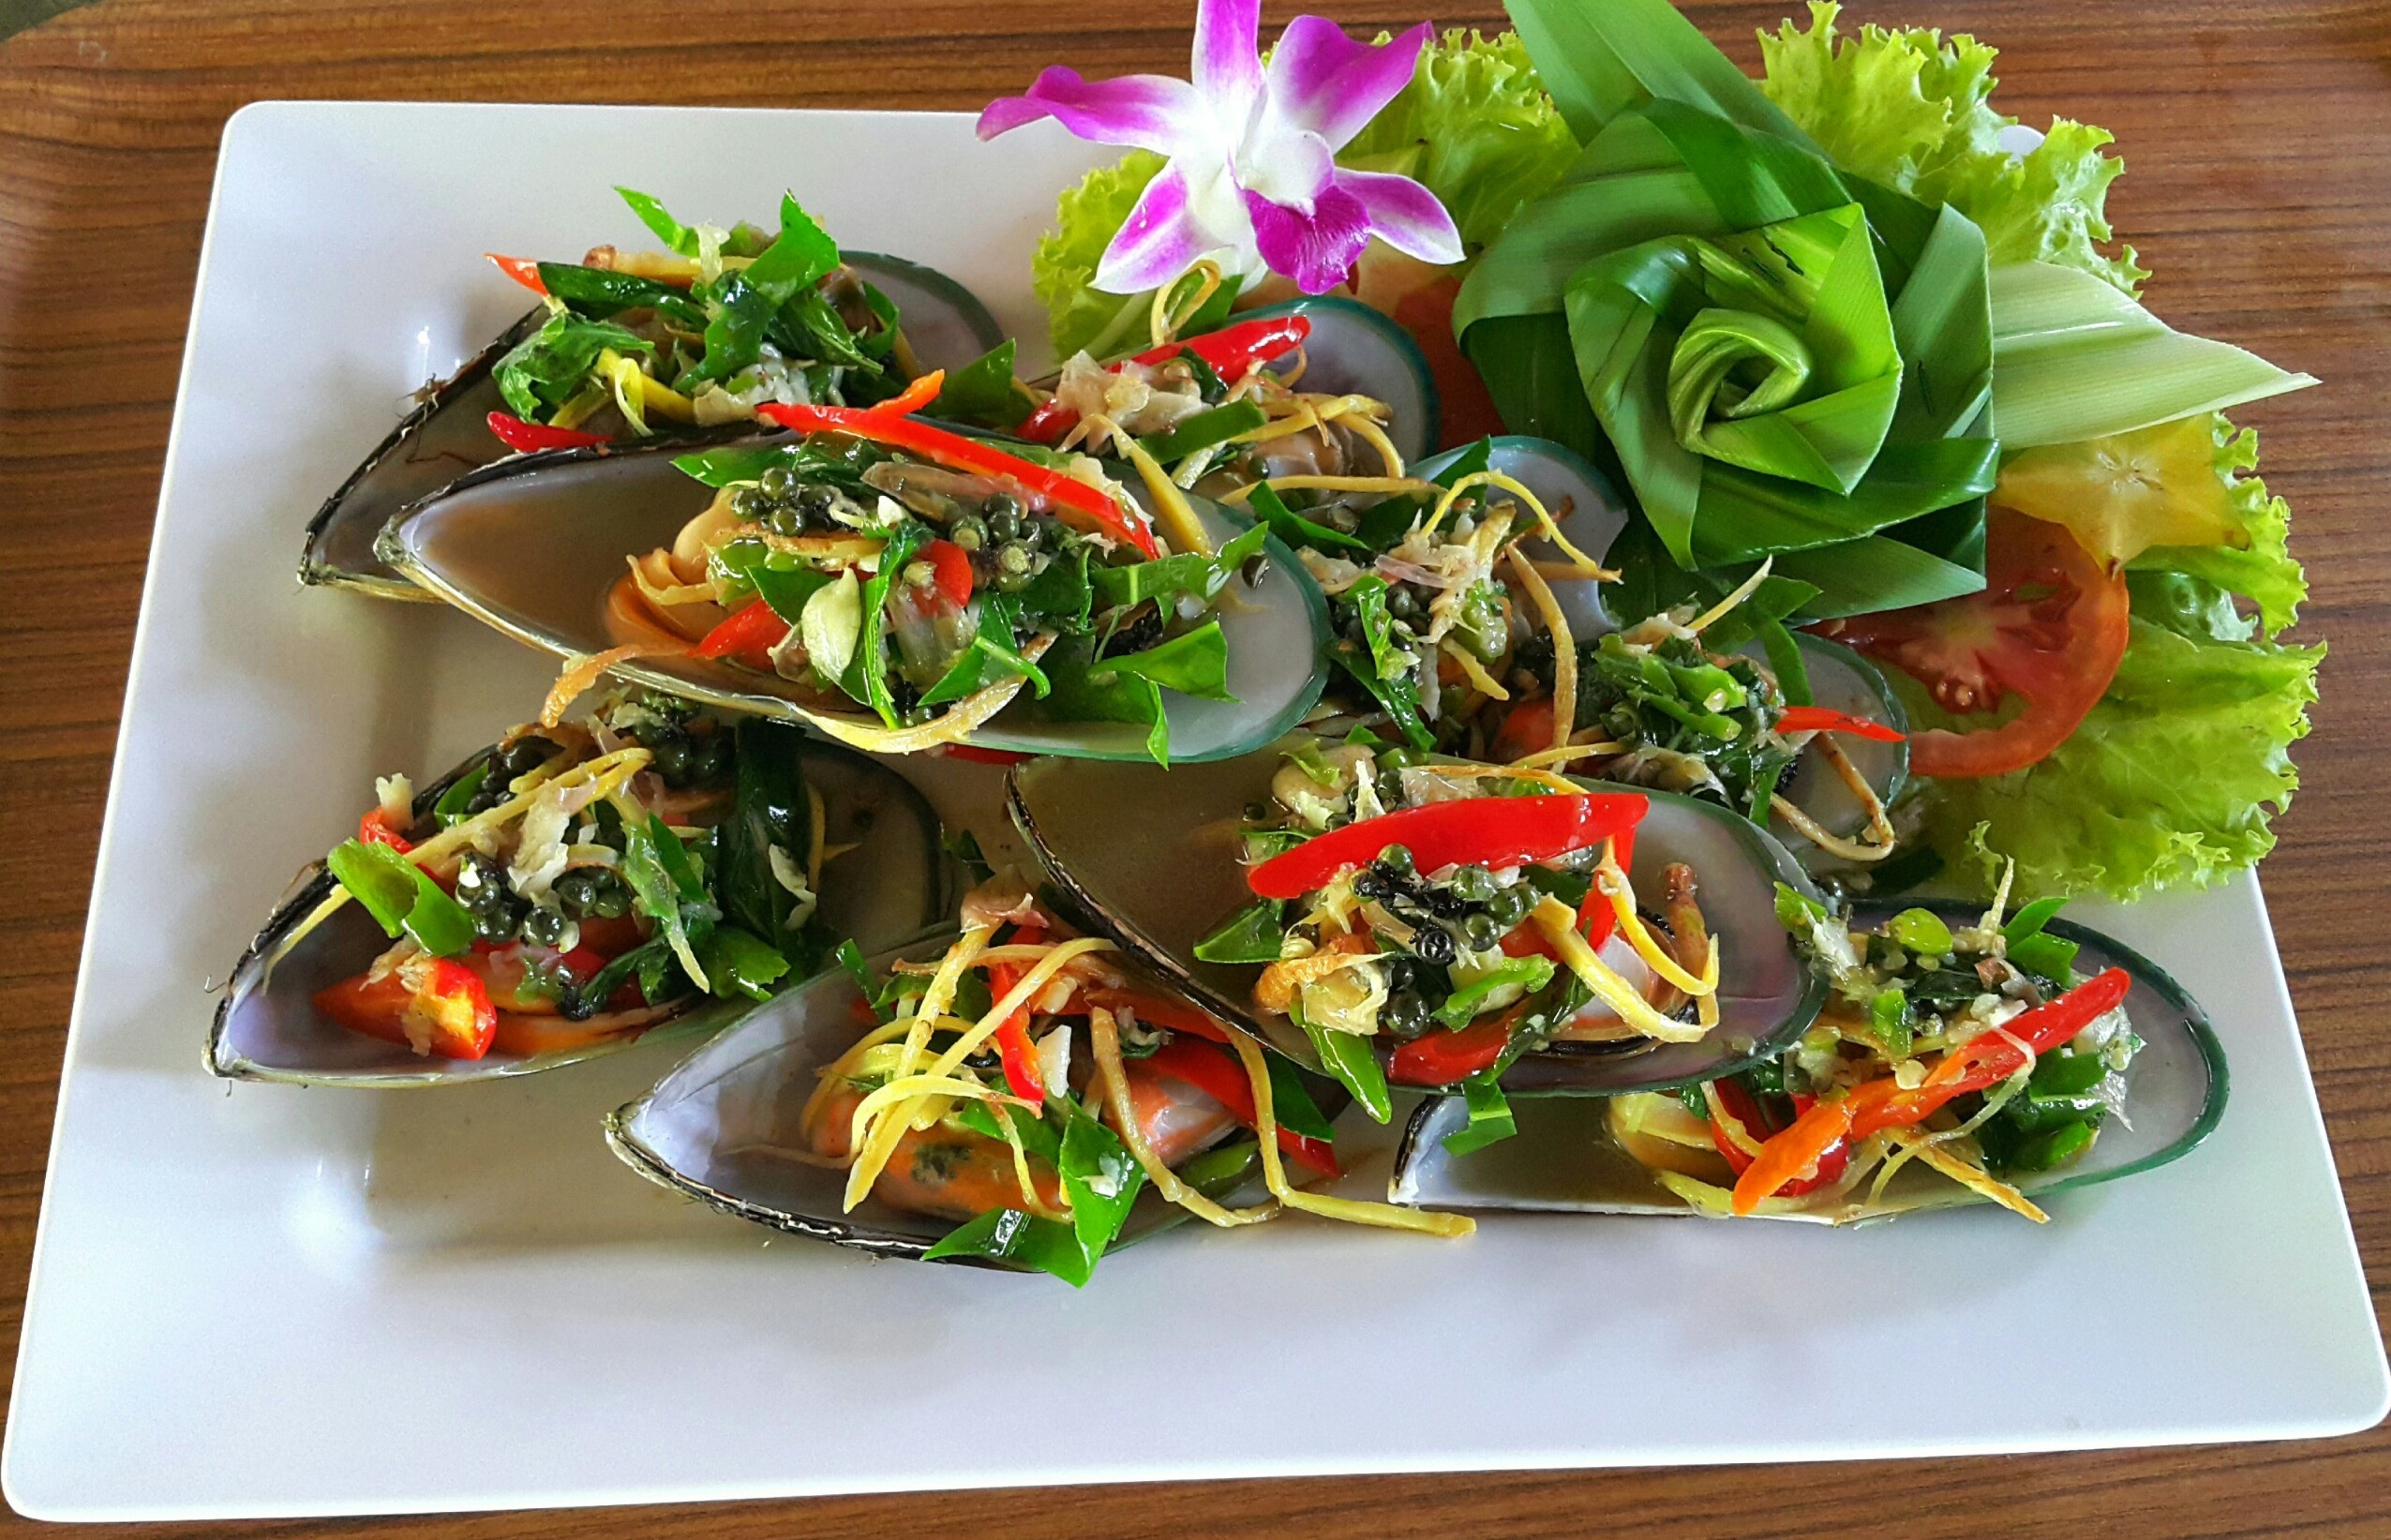
dish, meal, food, salad, produce, vegetable, seafood, cuisine, bunny kitchen na, mussels, flowering plant, hors d oeuvre, land plant